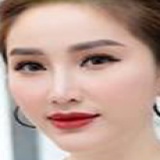
ca sĩ Bảo Thy